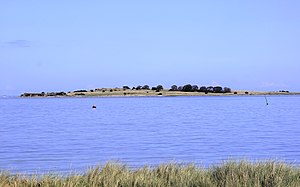
Kyholm
Kyholm set fra skansen på Lilleøre
Kyholm set fra skansen på Lilleøre
Kyholm er en ubeboet ø i Kattegat mellem Samsø og Vejrø. Navnet har også været stavet Kidholm, Kydholm og Küholm; i 1231 Kithelholm, udledt af ord for ko, kalv og kvige.